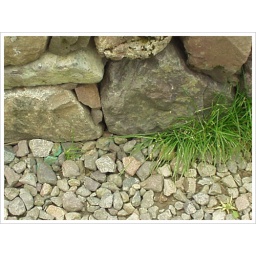
Grass growing near the castle stone walls of the Edinburgh Castle in Scotland, UK